Nuit debout

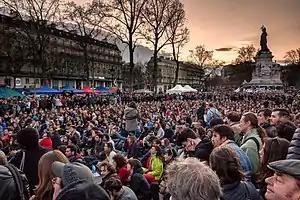
Protestors occupy the Place de la République in Paris, 10 April 2016

Nuit debout is a French social movement that began on 31 March 2016, arising out of protests against proposed labor reforms known as the El Khomri law or "Loi travail". The movement was organized around a broad aim of "overthrowing the El Khomri bill and the world it represents". It has been compared to the Occupy movement in the United States and to Spain's anti-austerity 15-M or "Indignados" movement.